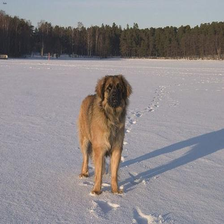
Species: dog
Breed: leonberger